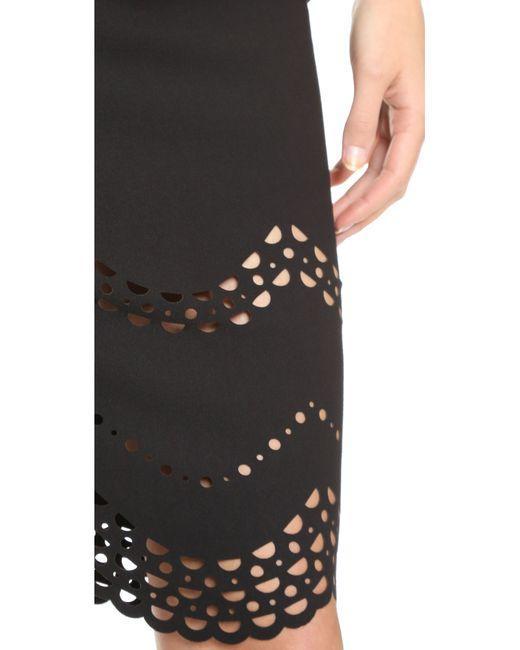
Ani Bleistiftrock in schwarzer Farbe